Australian rules football in the United States

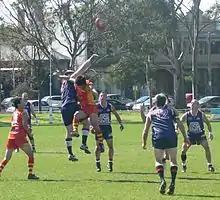
Action from U.S. vs China International Cup match in 2008

With growth of American football in the colleges causing rugby popularity to wane, attempting to establish Australian Football in high schools and colleges seemed like a better option. Hopes were pinned on Carji Greeves (1924 Brownlow Medal winner) arrival to California to resurrect it. Greeves was appointed kicking coach at UCLA in 1928. He would study at Stanford University, where he delivered on his promise to coach students there in Australian Rules. However it continued to be confused with rugby and as such did not set down firm roots in the colleges.